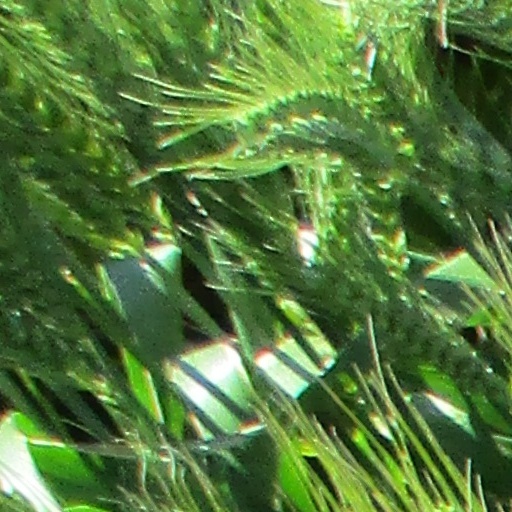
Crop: wheat